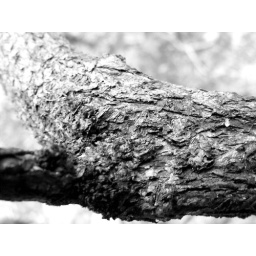
I love the texture of bark. It stands out so well in black and white